List of ETH Zurich people

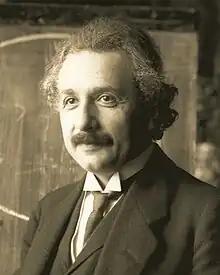
Albert Einstein, 1921

The names listed below are taken from the official record compiled by ETH Zurich. It includes only graduates of ETH Zurich and professors who have been awarded the Nobel Prize for their achievements at ETH Zurich.